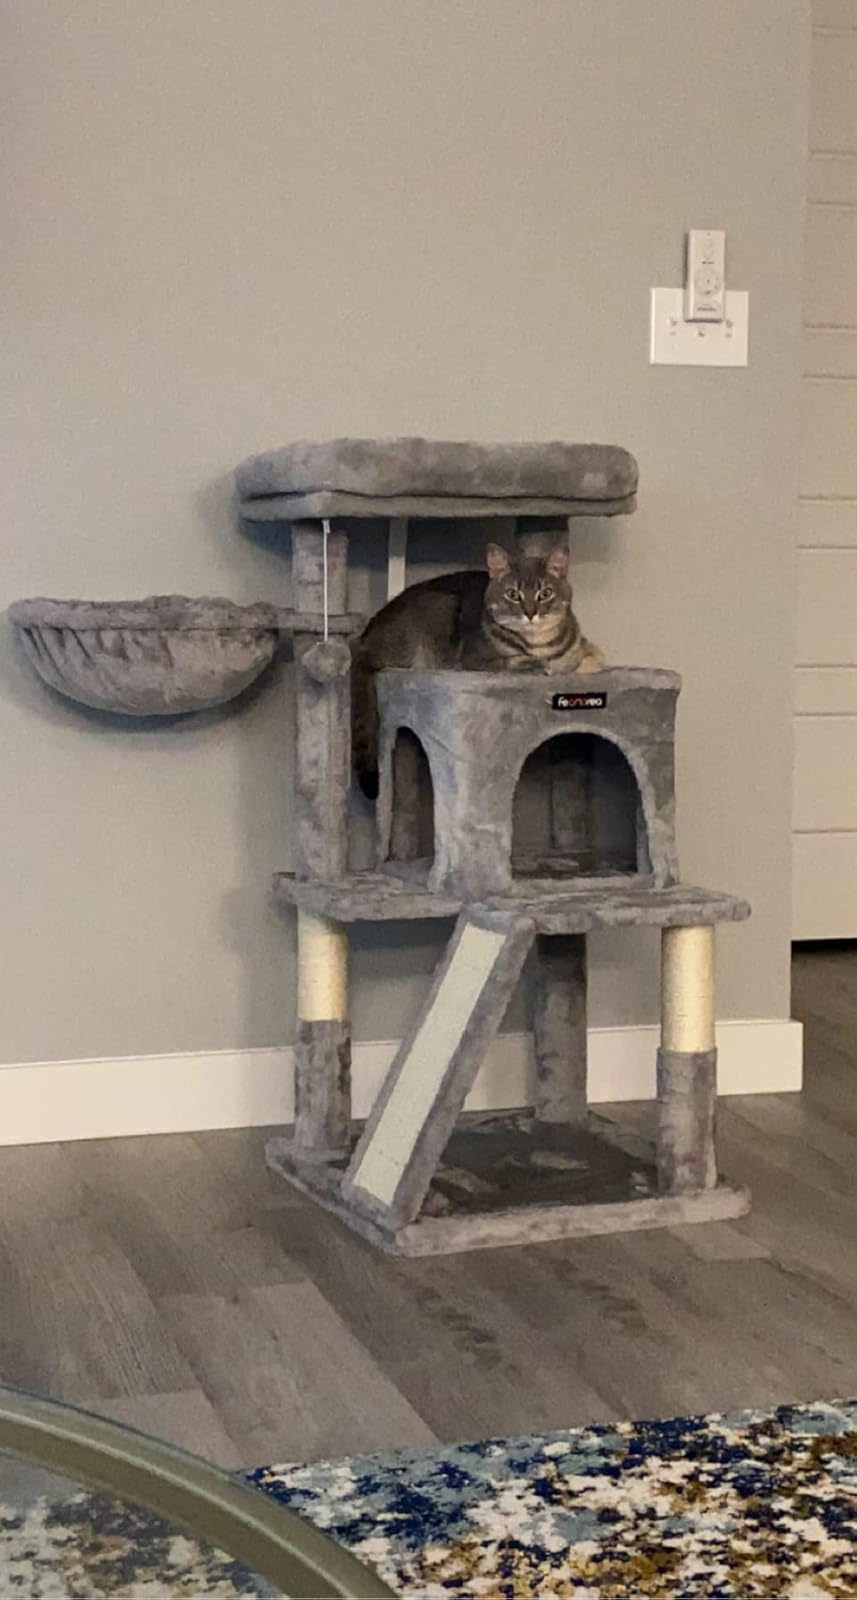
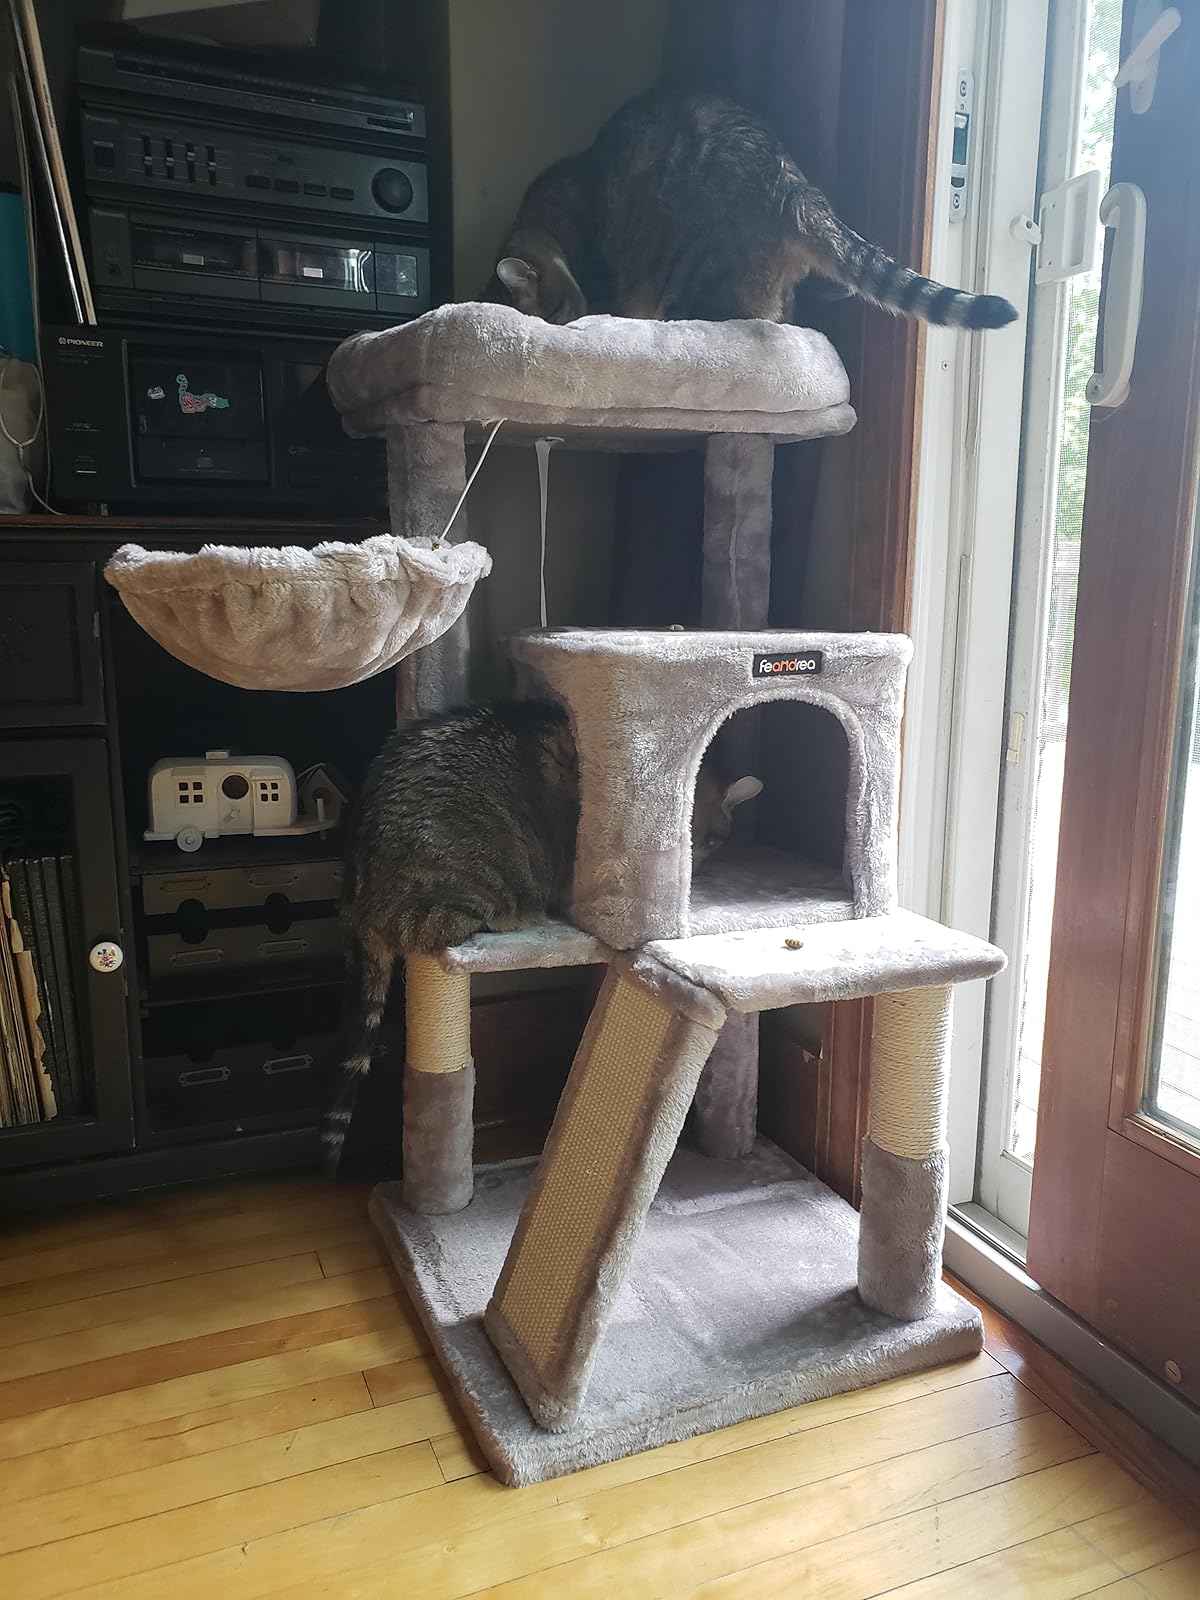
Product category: items_cat tree
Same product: yes